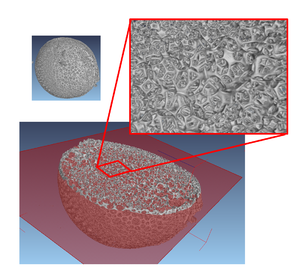
La mousse est un milieu complexe constitué d'une matière condensée intimement mêlée à un volume supérieur de gaz et néanmoins continue. Selon que la matière condensée est liquide ou solide on parle de mousse liquide ou de mousse solide.